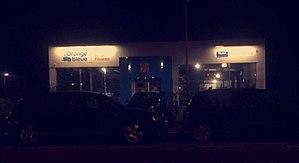
Enseigne du club de sport L'orange bleue dans la zone industrielle Bischheim/ Hoenheim, Alsace- France
L’enseigne l’Orange bleue est une licence de marque française de clubs de forme dont le siège social est basé à Rennes. Elle est spécialisée dans le fitness et la remise en forme à petits prix. La société porte le nom de OB Réseaux.